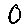
Label: 0